Wayfarers Arcade

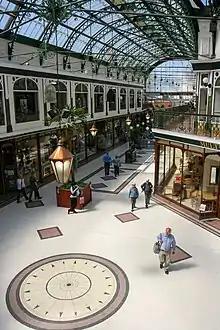
Wayfarers Arcade in 2011.

Wayfarers Arcade (previously the Leyland Arcade and Burton Arcade) is a Grade II listed structure located in the seaside town of Southport, Merseyside on the famous boulevard of Lord Street in the town centre. The arcade is a near untouched building with the glass dome and Victorian shop fronts below it, creating a shopping arcade.